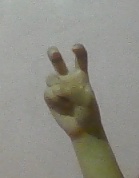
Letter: toot